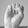
ASL letter: E